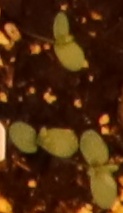
Label: Flax